178th Attack Squadron

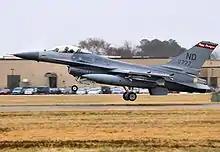
F-16A of the 178th FS takes off on a practice scramble

The 178th FS converted from the F-4 Phantom to the General Dynamics F-16 Fighting Falcon in mid-1990. The first squadron "Vipers" were mostly older Block 5 and 10 models. although some Block 15 aircraft were delivered to the squadron. The main task for the unit remained air defense, as with many Guard units that were equipped with the F-16. In 1991 the F-16s were modified to be brought up to the Air Defense Fighter variant of the plane . This improved the performance and capability of the squadron in their air defense role.